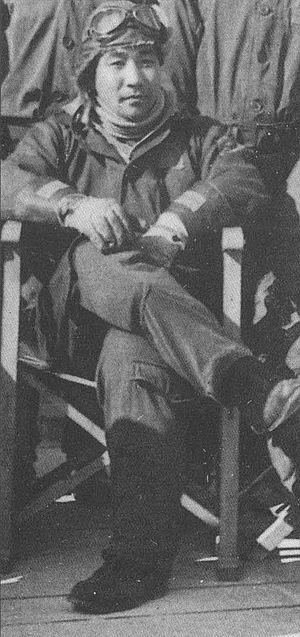
Chitoshi Isozaki est un officier et pilote de chasse de la marine impériale japonaise au cours de la guerre sino-japonaise et de la guerre du Pacifique.